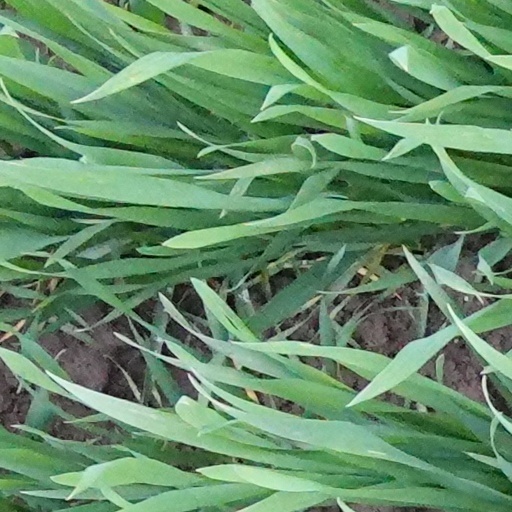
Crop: wheat